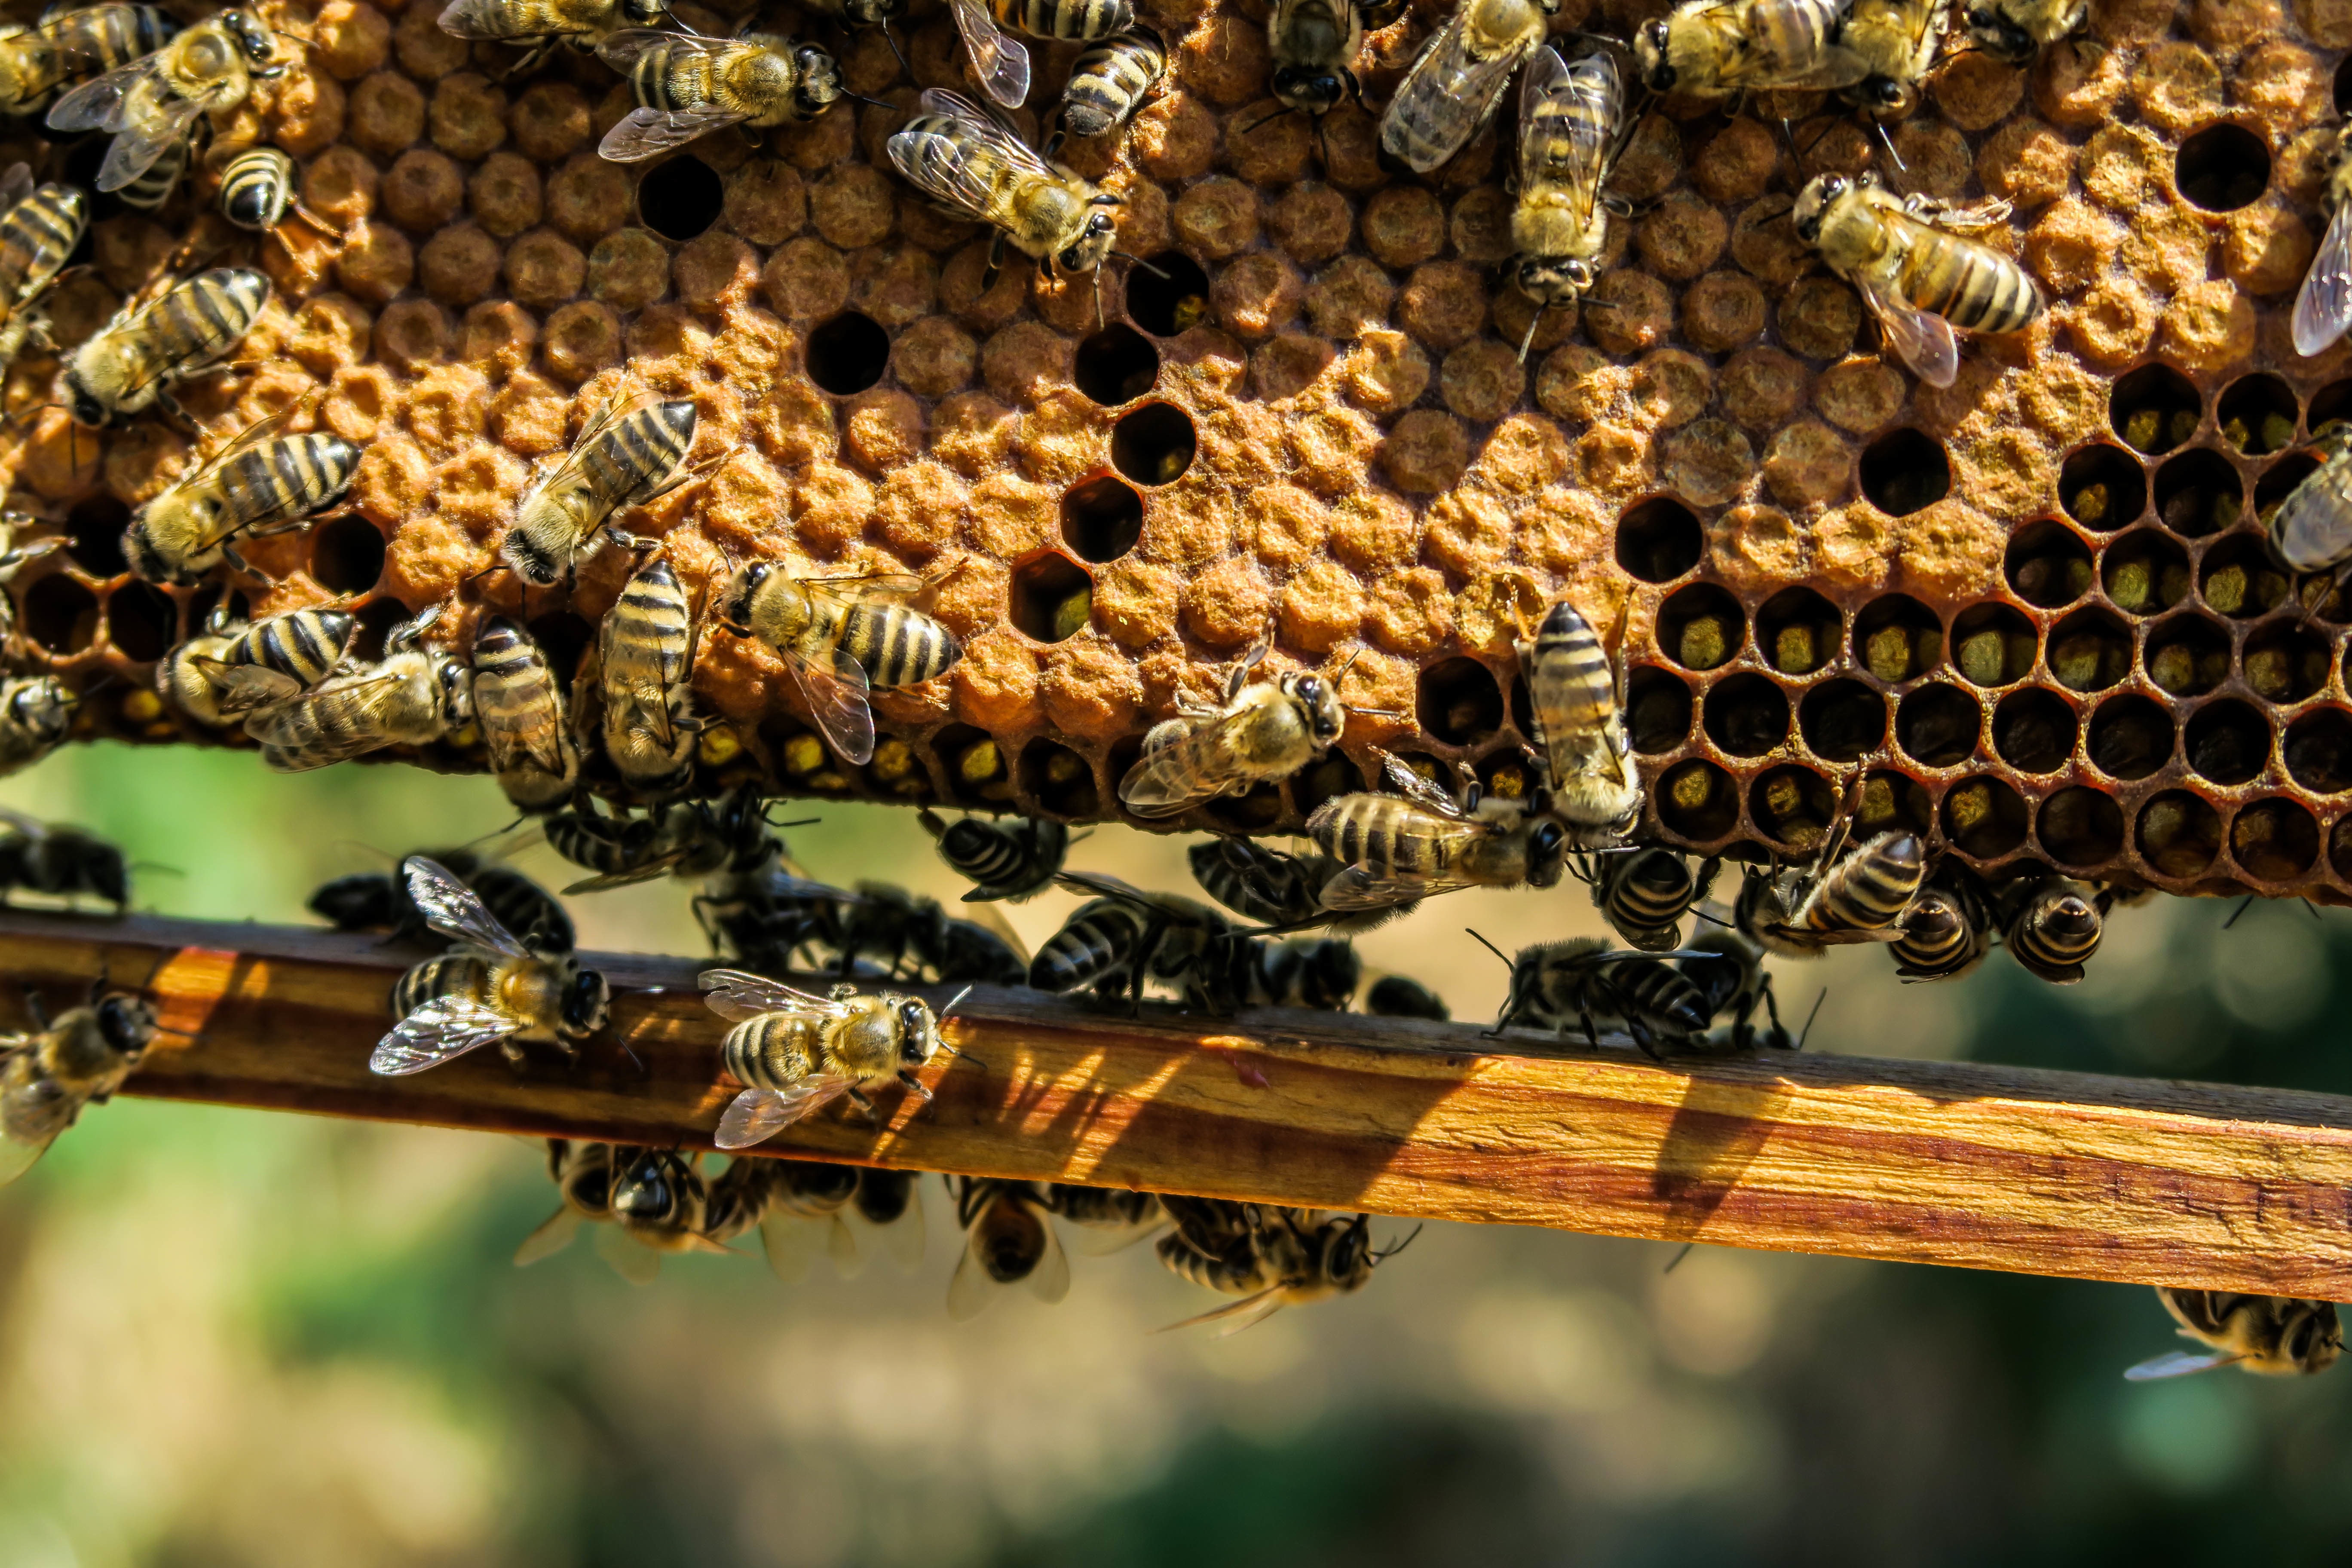
insect, invertebrate, bee, screenshot, macro photography, honey bee, membrane winged insect